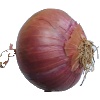
Label: Onion Red 1